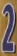
Number: 2